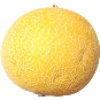
Label: Cantaloupe 1